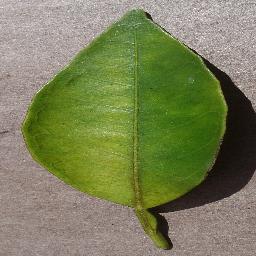
Label: Orange___Haunglongbing_(Citrus_greening)